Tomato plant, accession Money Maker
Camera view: horizontal (90 deg, fisheye); turntable rotation: 120 degrees
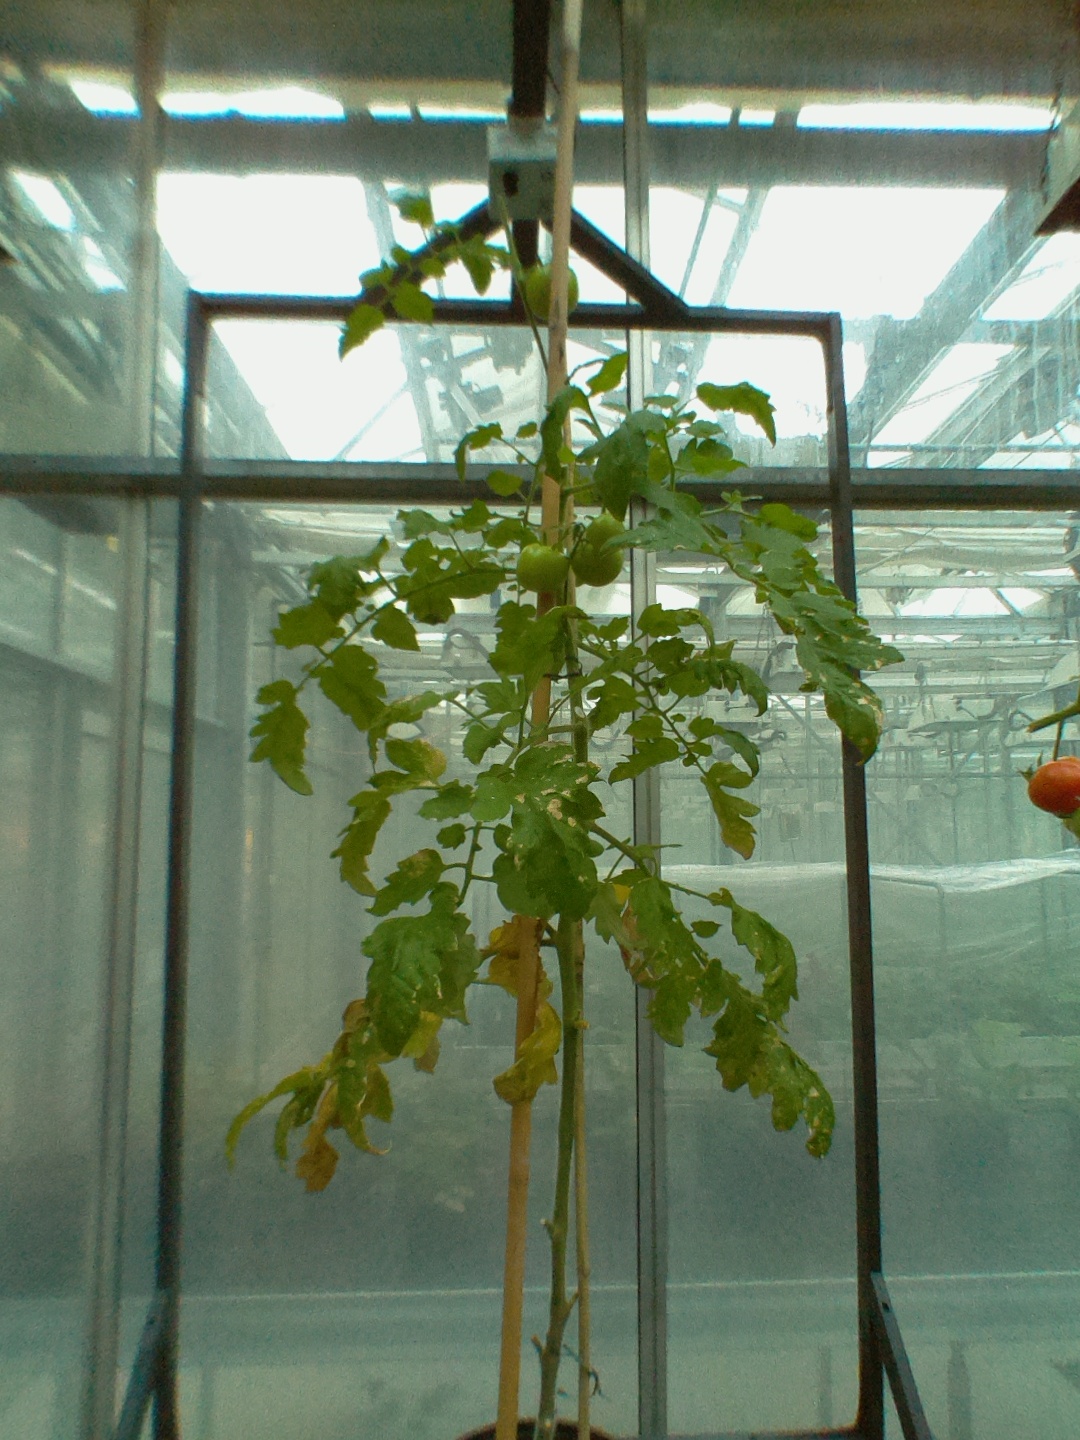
BBCH growth stage 76: 60%-70% of final fruit size